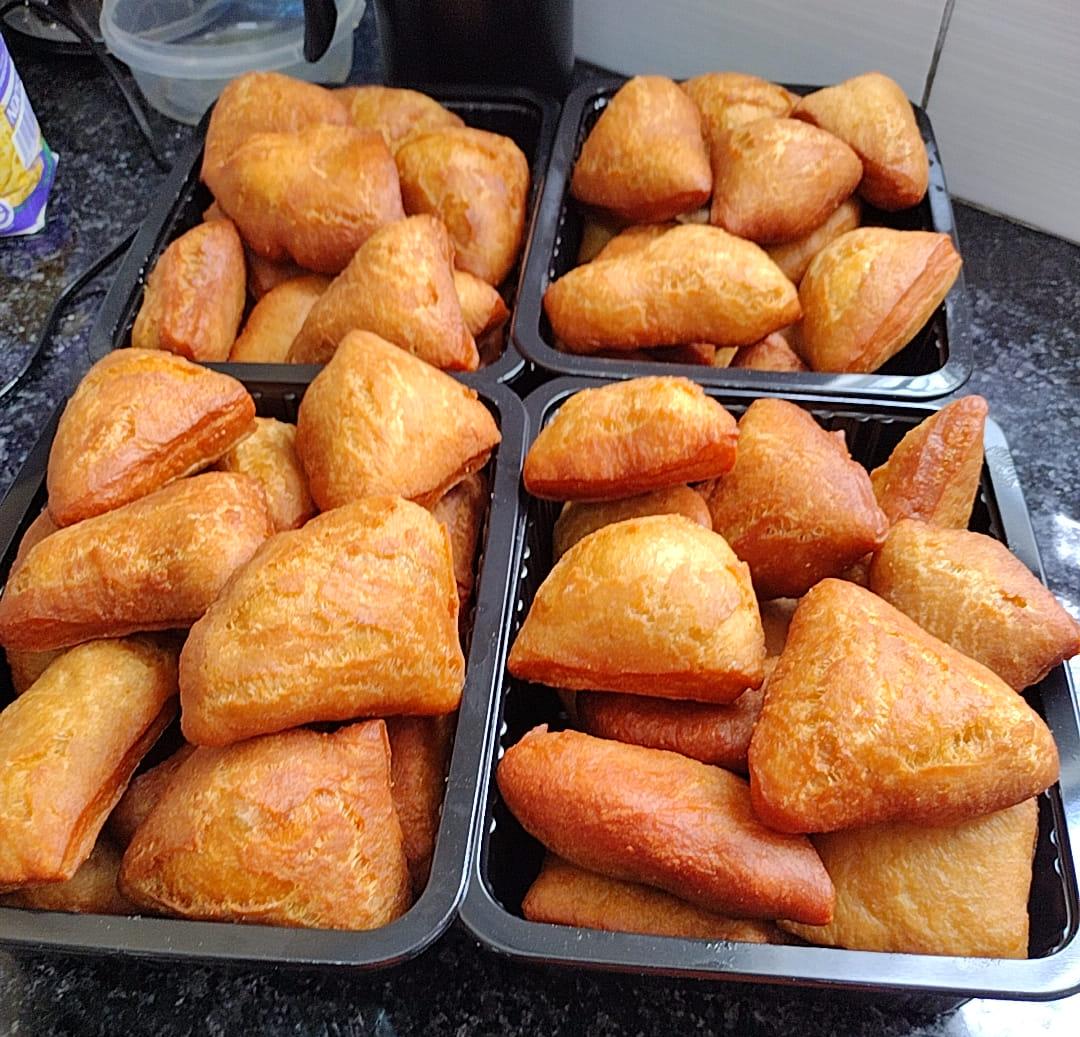
Kwenye sakafu vyombo vinne vya kuhifadhia chakula vyenye umbo la mstatili vimeweka mahamri yenye umbo la pembe nne, vimechomwa na rangi inakaa kahawia.